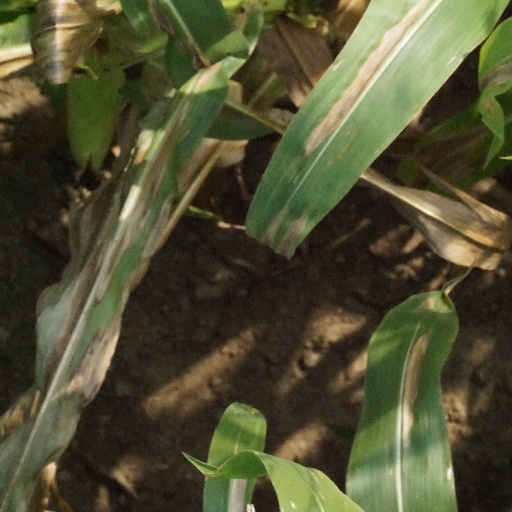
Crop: maize; corn